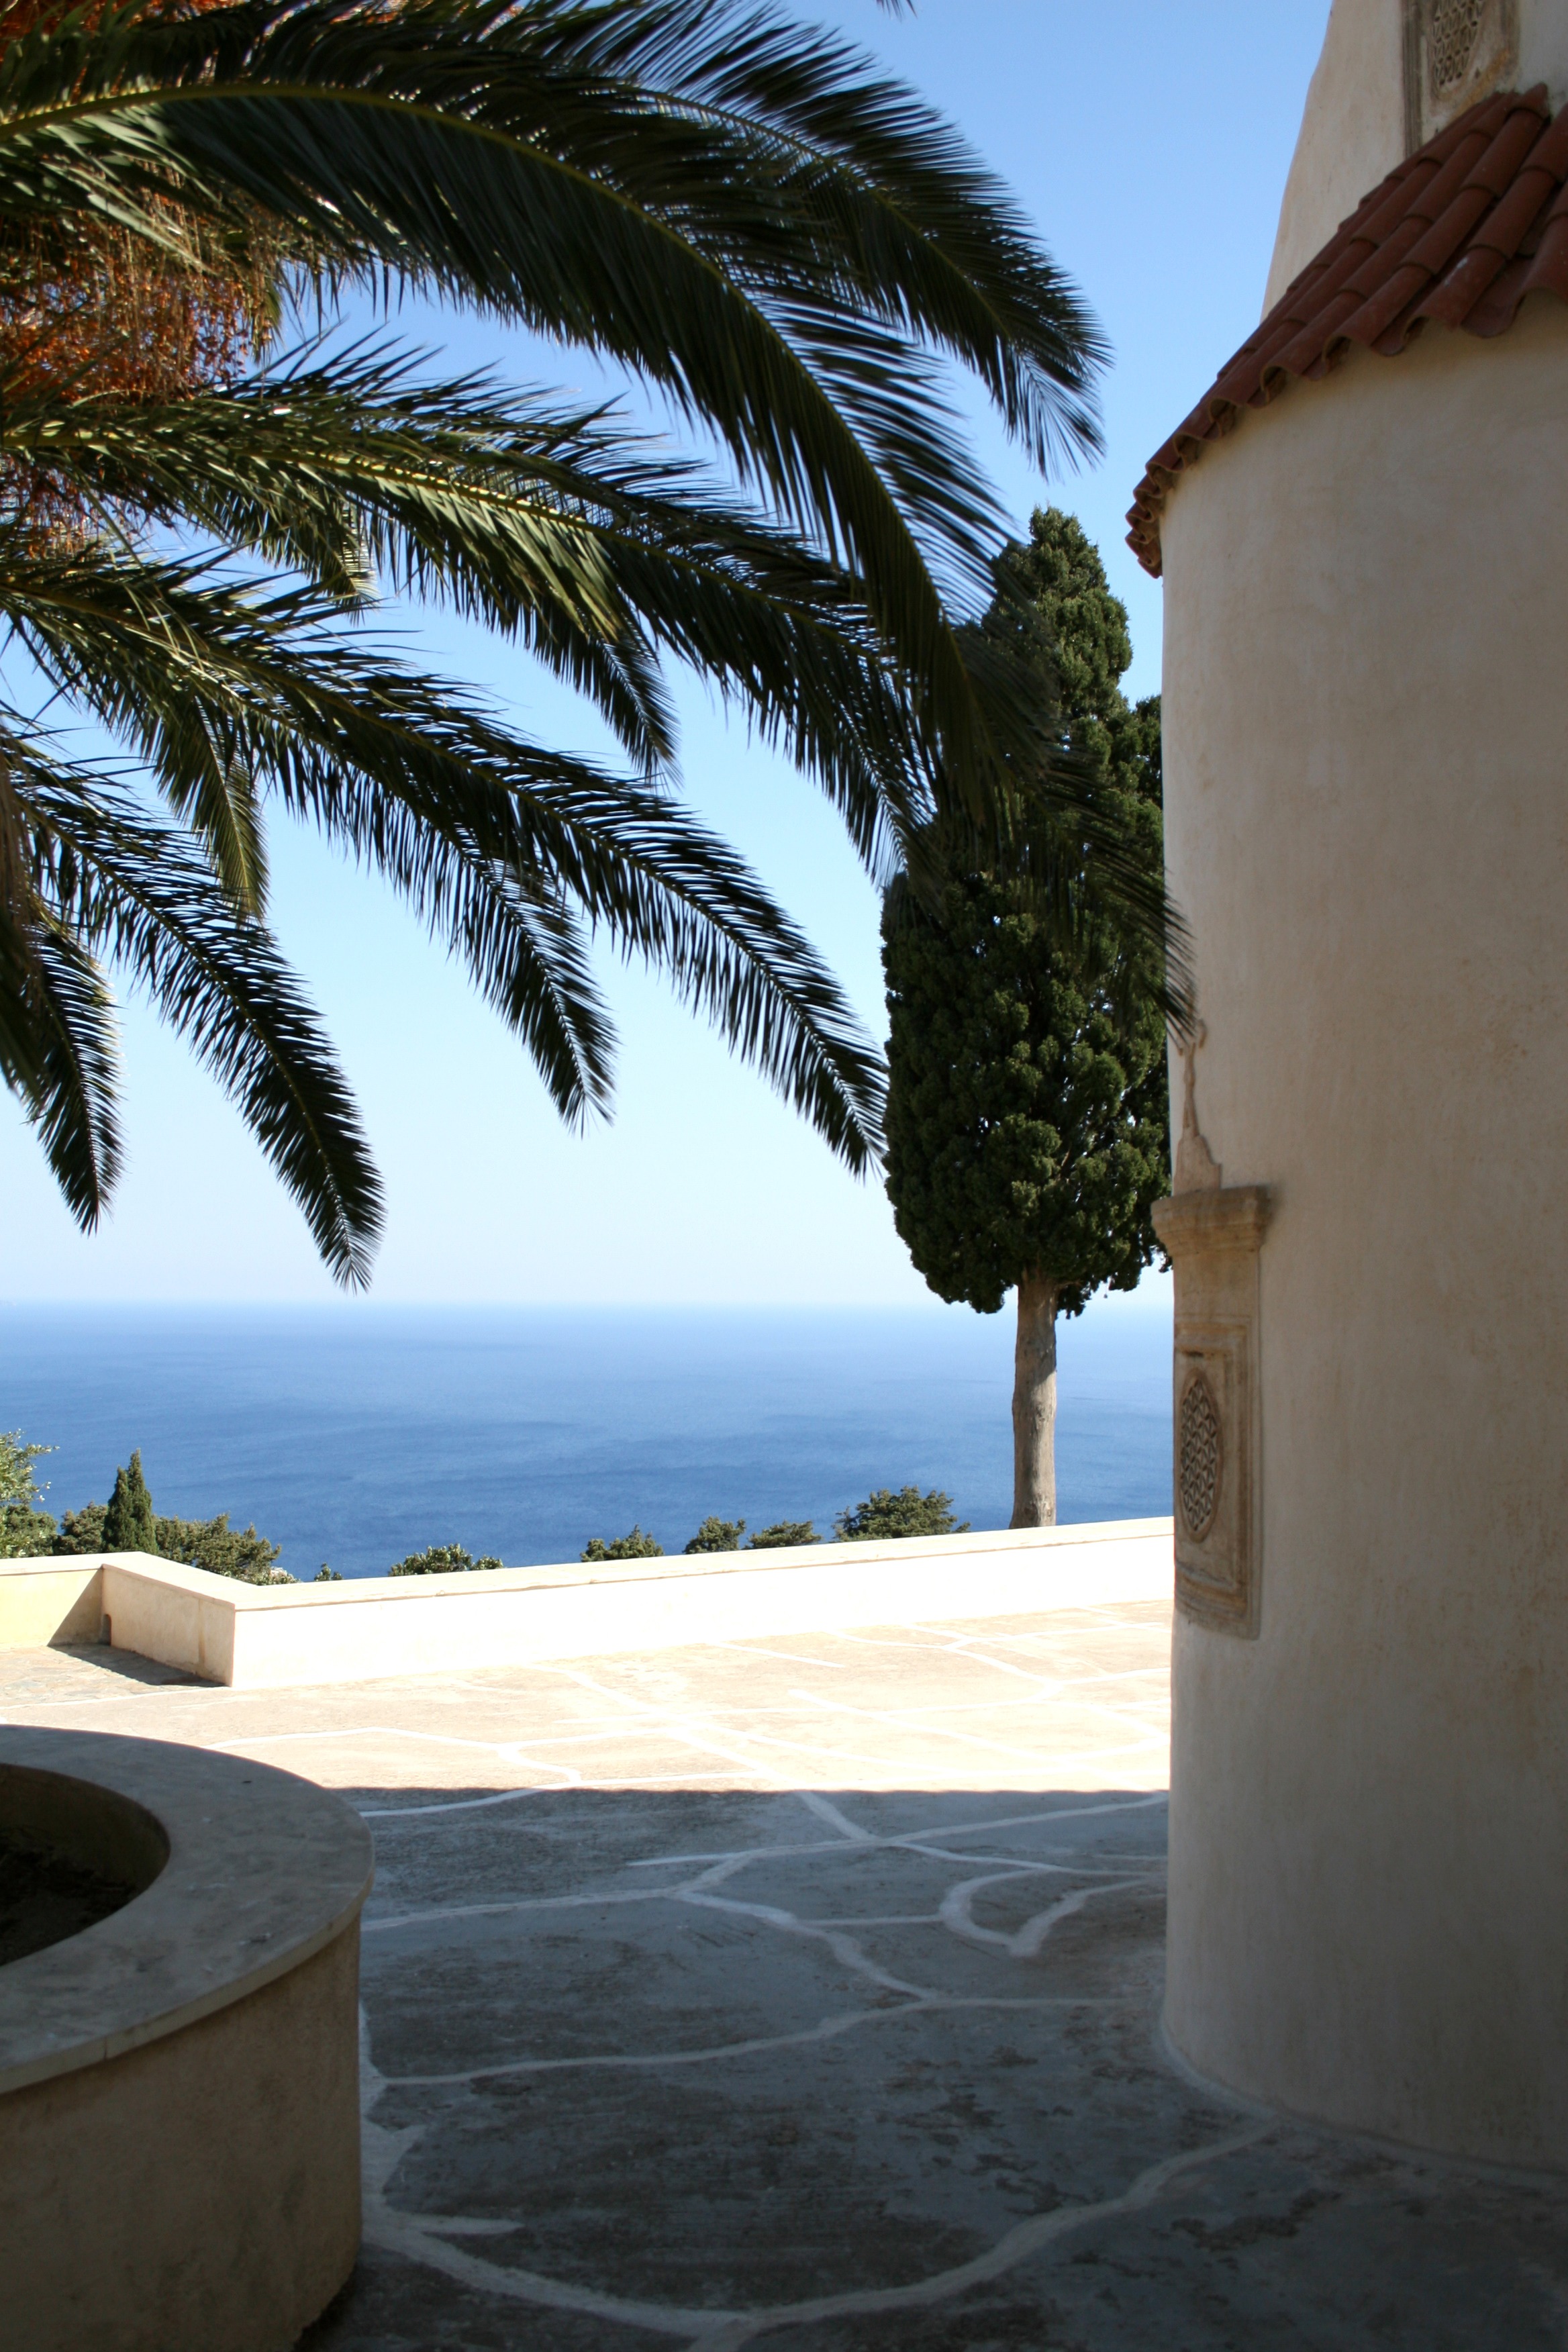
beach, sea, tree, house, vacation, monastery, crete, arecales, palm family